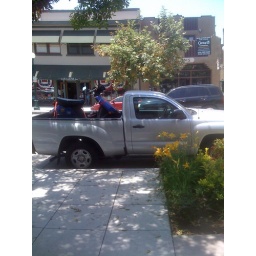
Old Town Monrovia - truck with bike in the back